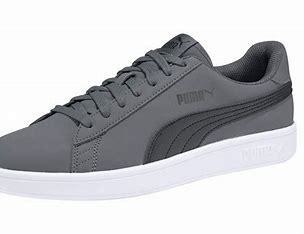
Brand: Puma
Model: Smash V2